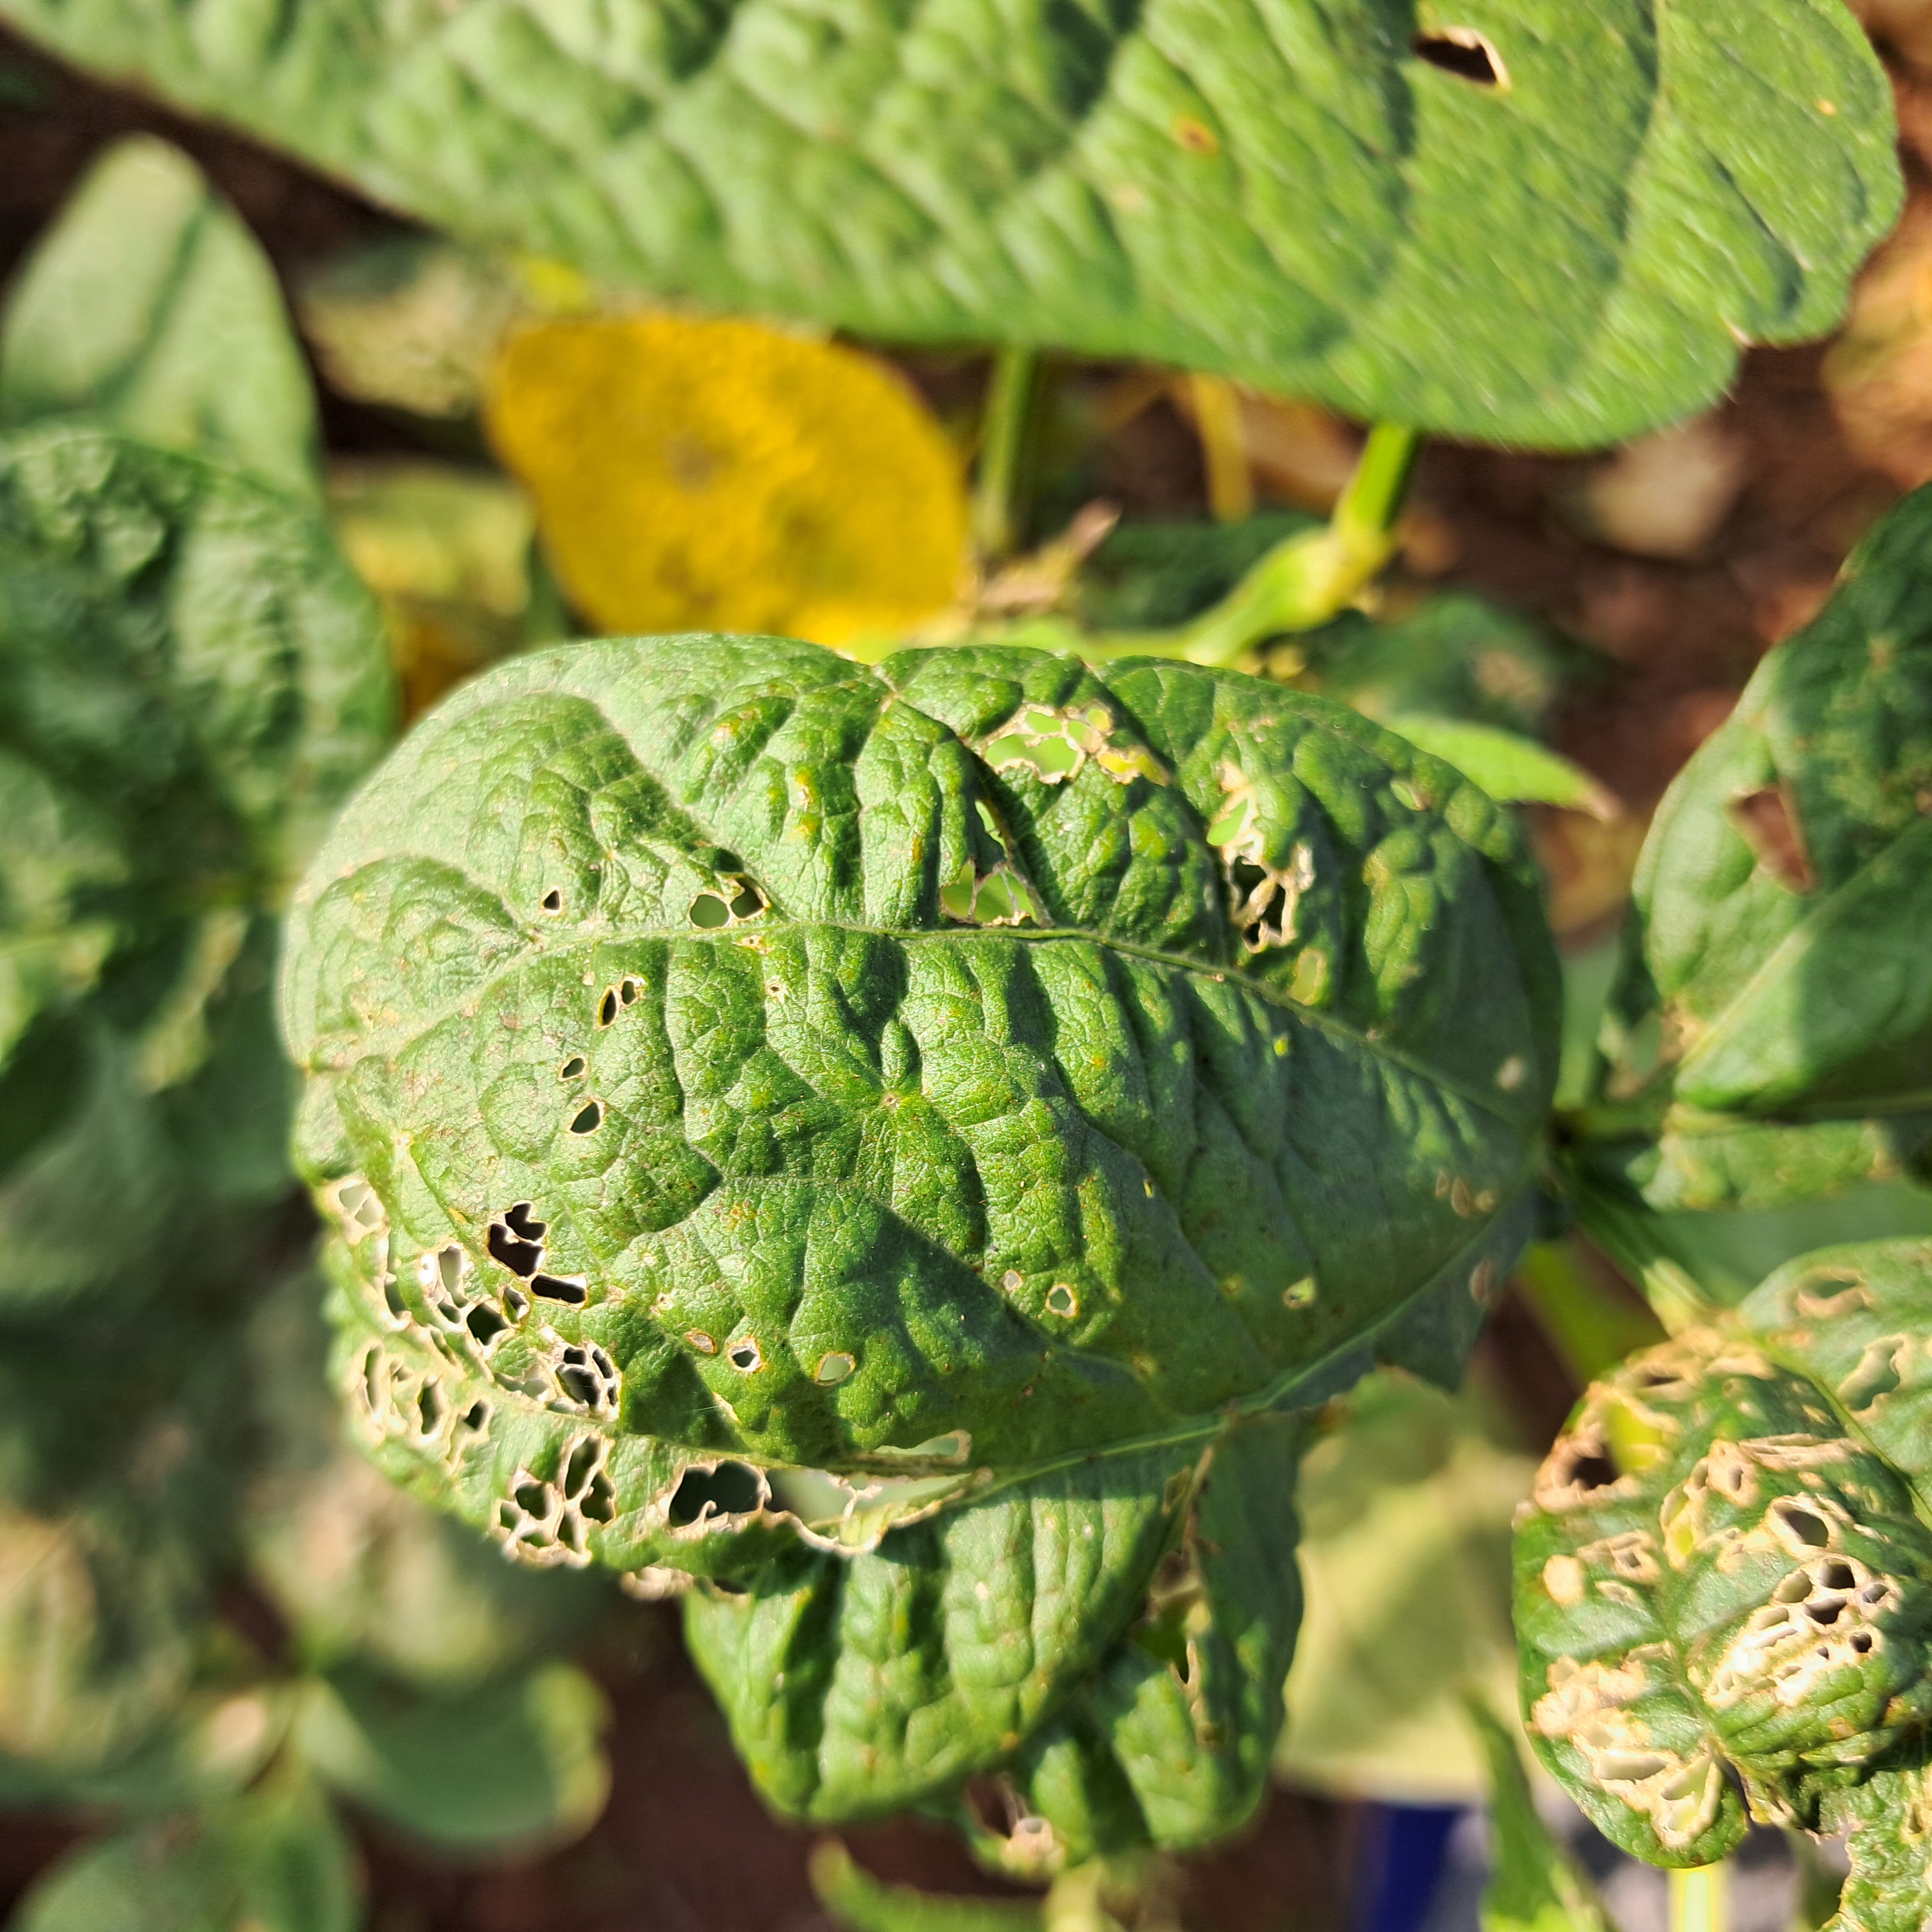
Label: Mosaic